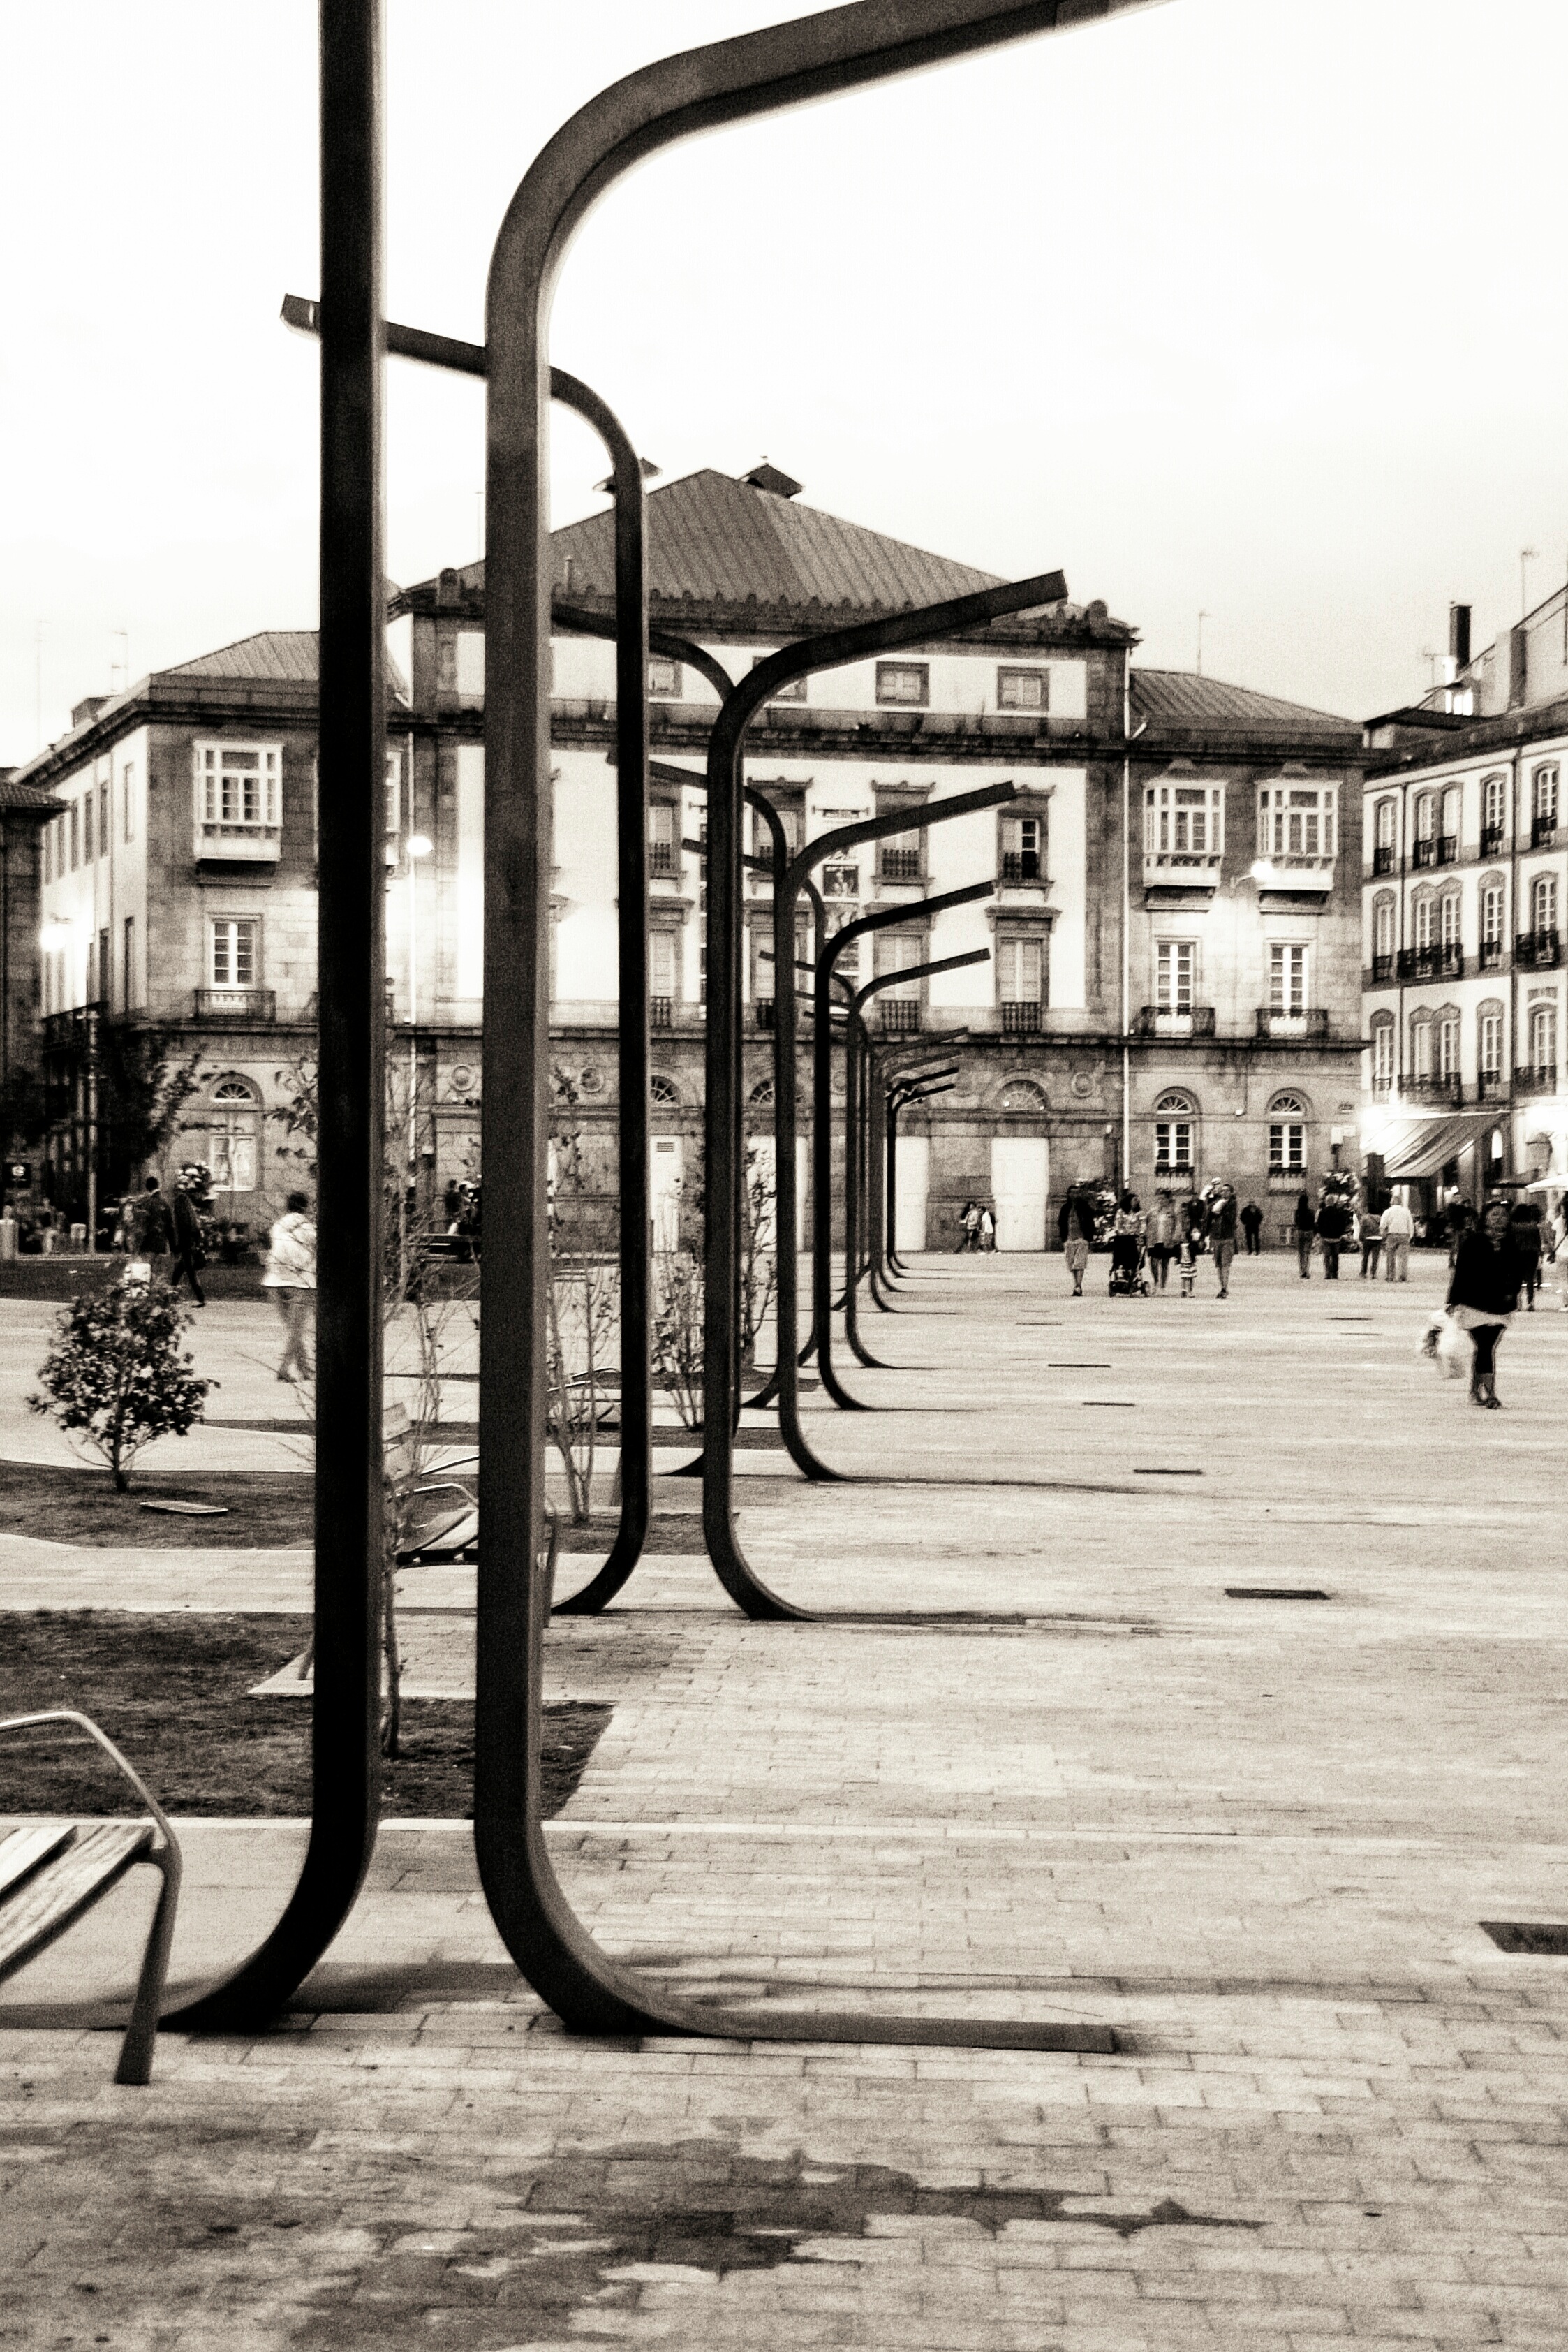
black and white, road, street, city, walkway, monochrome, lighting, public space, shape, urban area, monochrome photography, human settlement